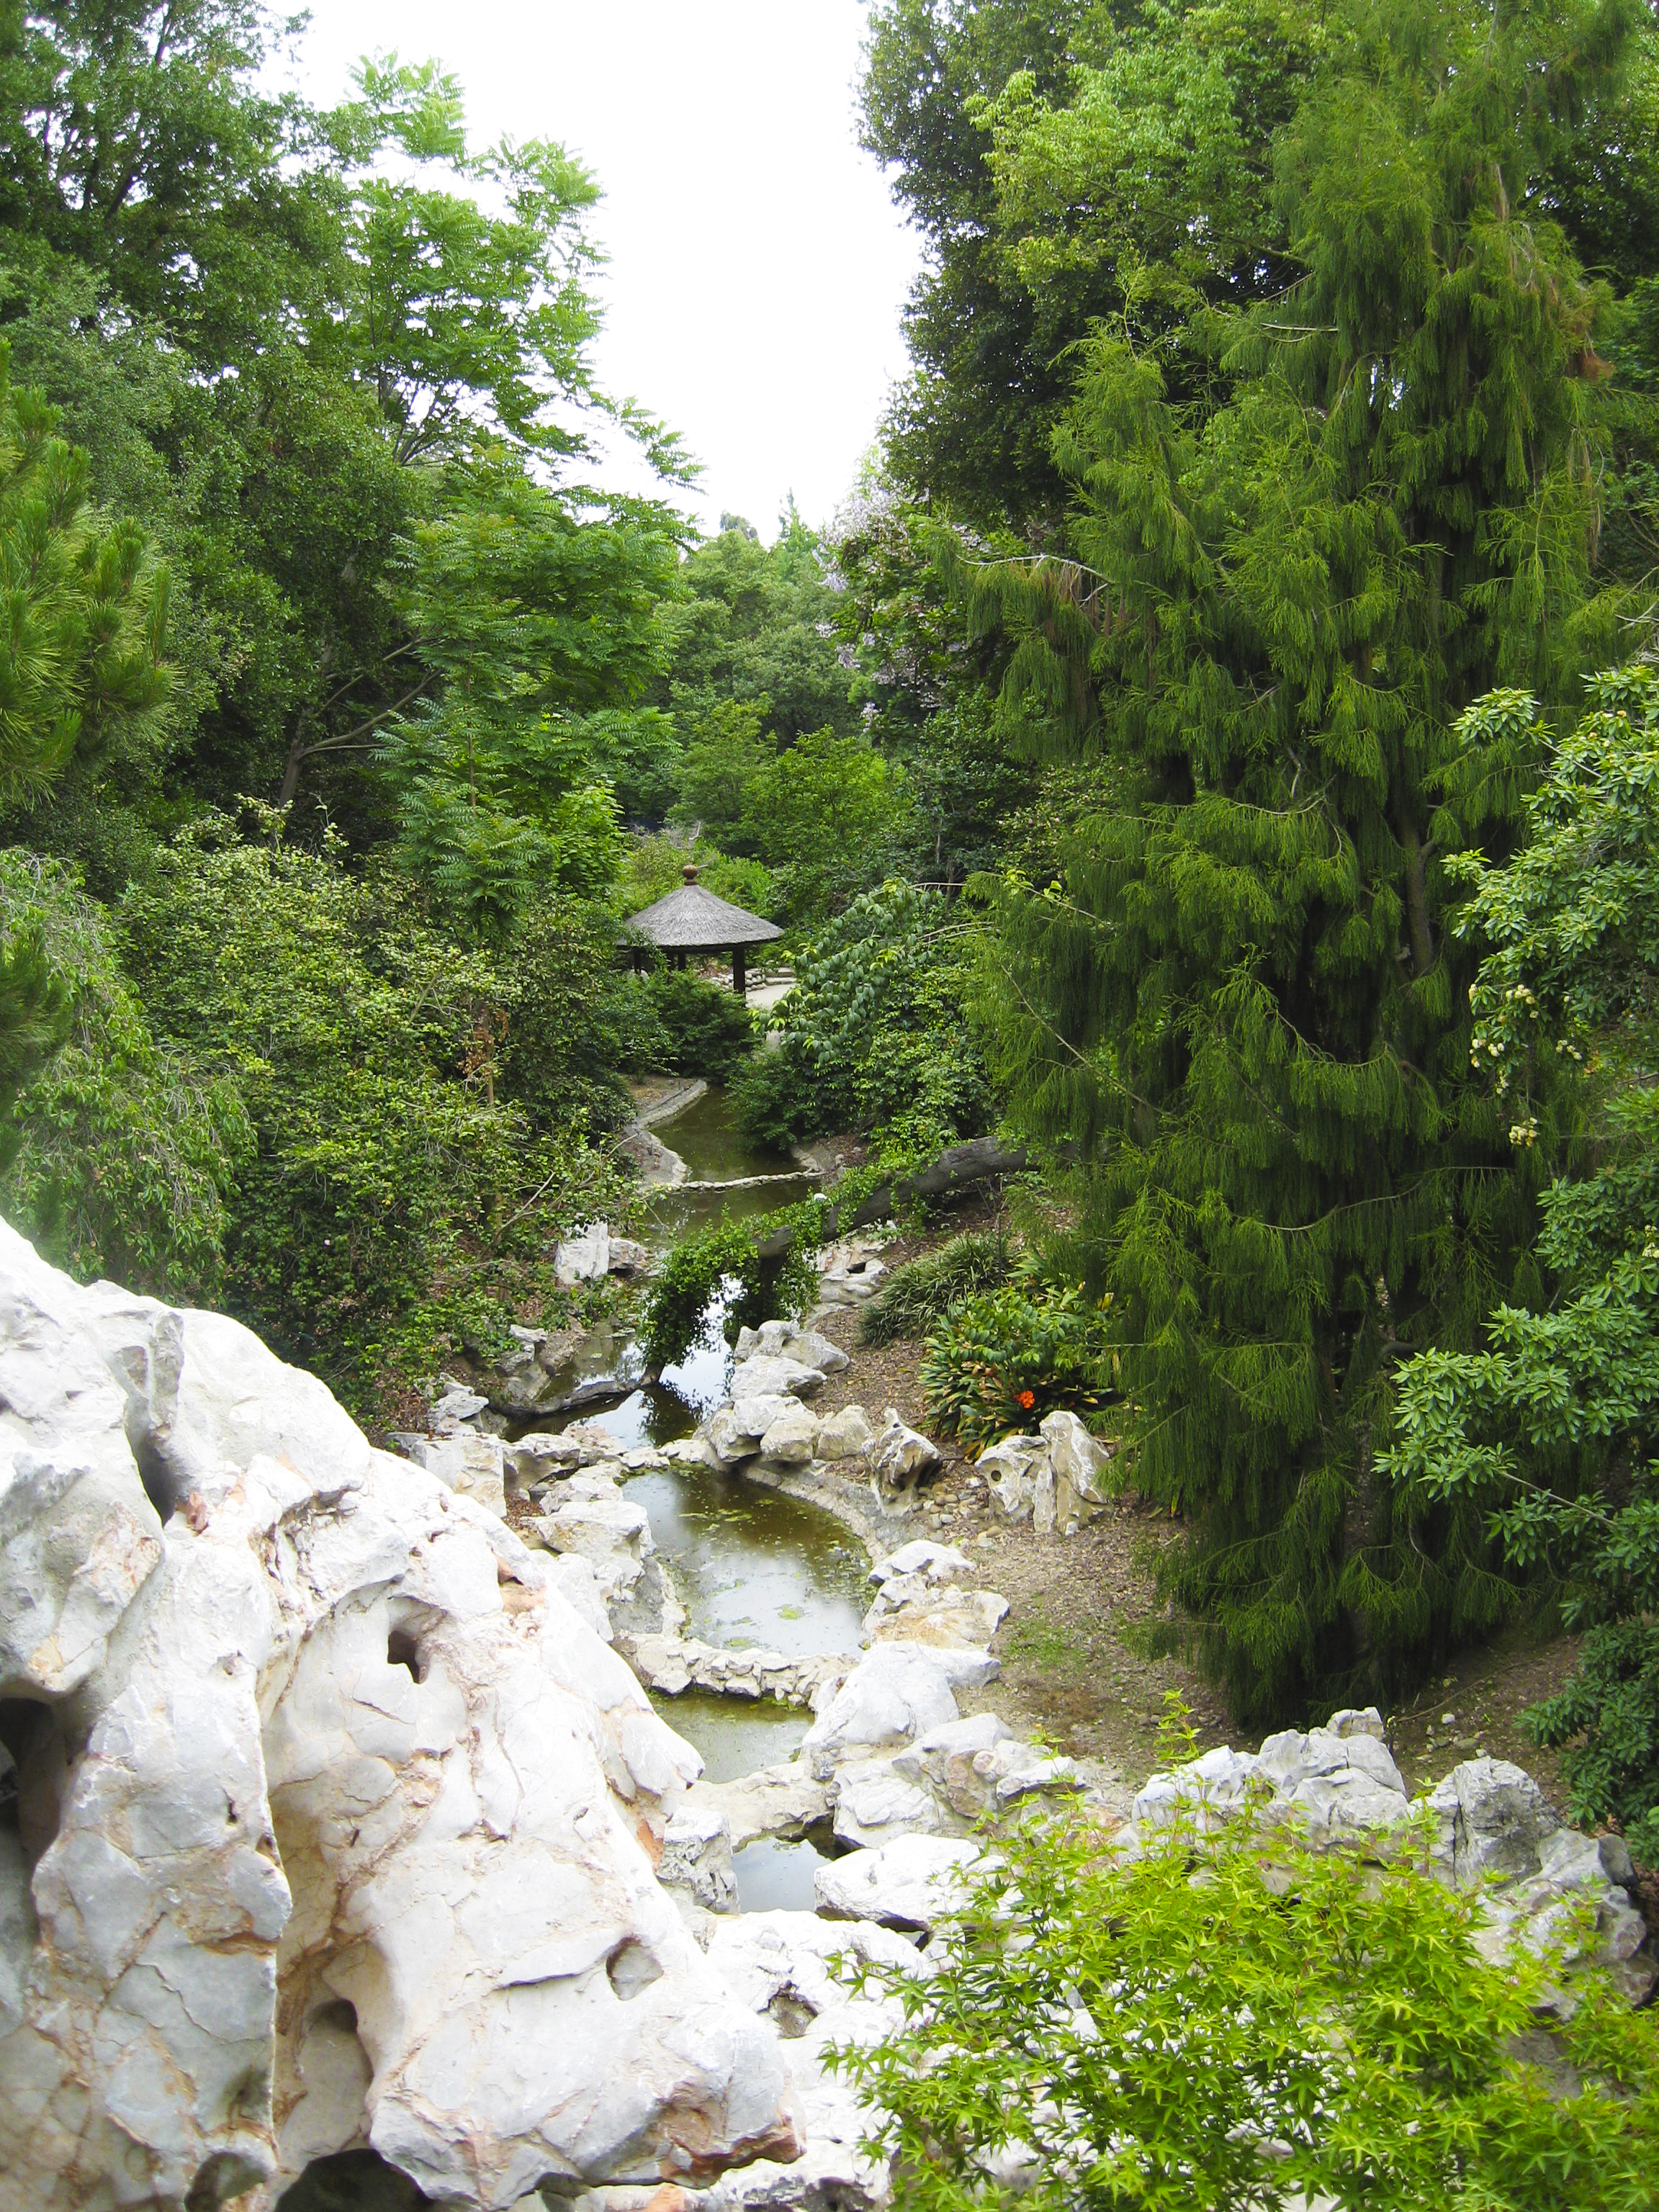
tree, forest, waterfall, wilderness, mountain, trail, flower, river, valley, stream, creativecommons, san, library, japanese, rainforest, ravine, marino, gardens, woodland, huntington, water feature, ecosystem, pasadena, pasedena